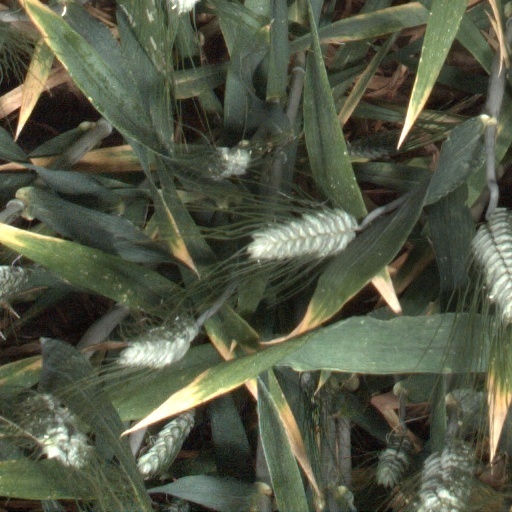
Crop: wheat